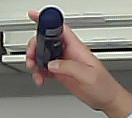
Product: nivea_rollon